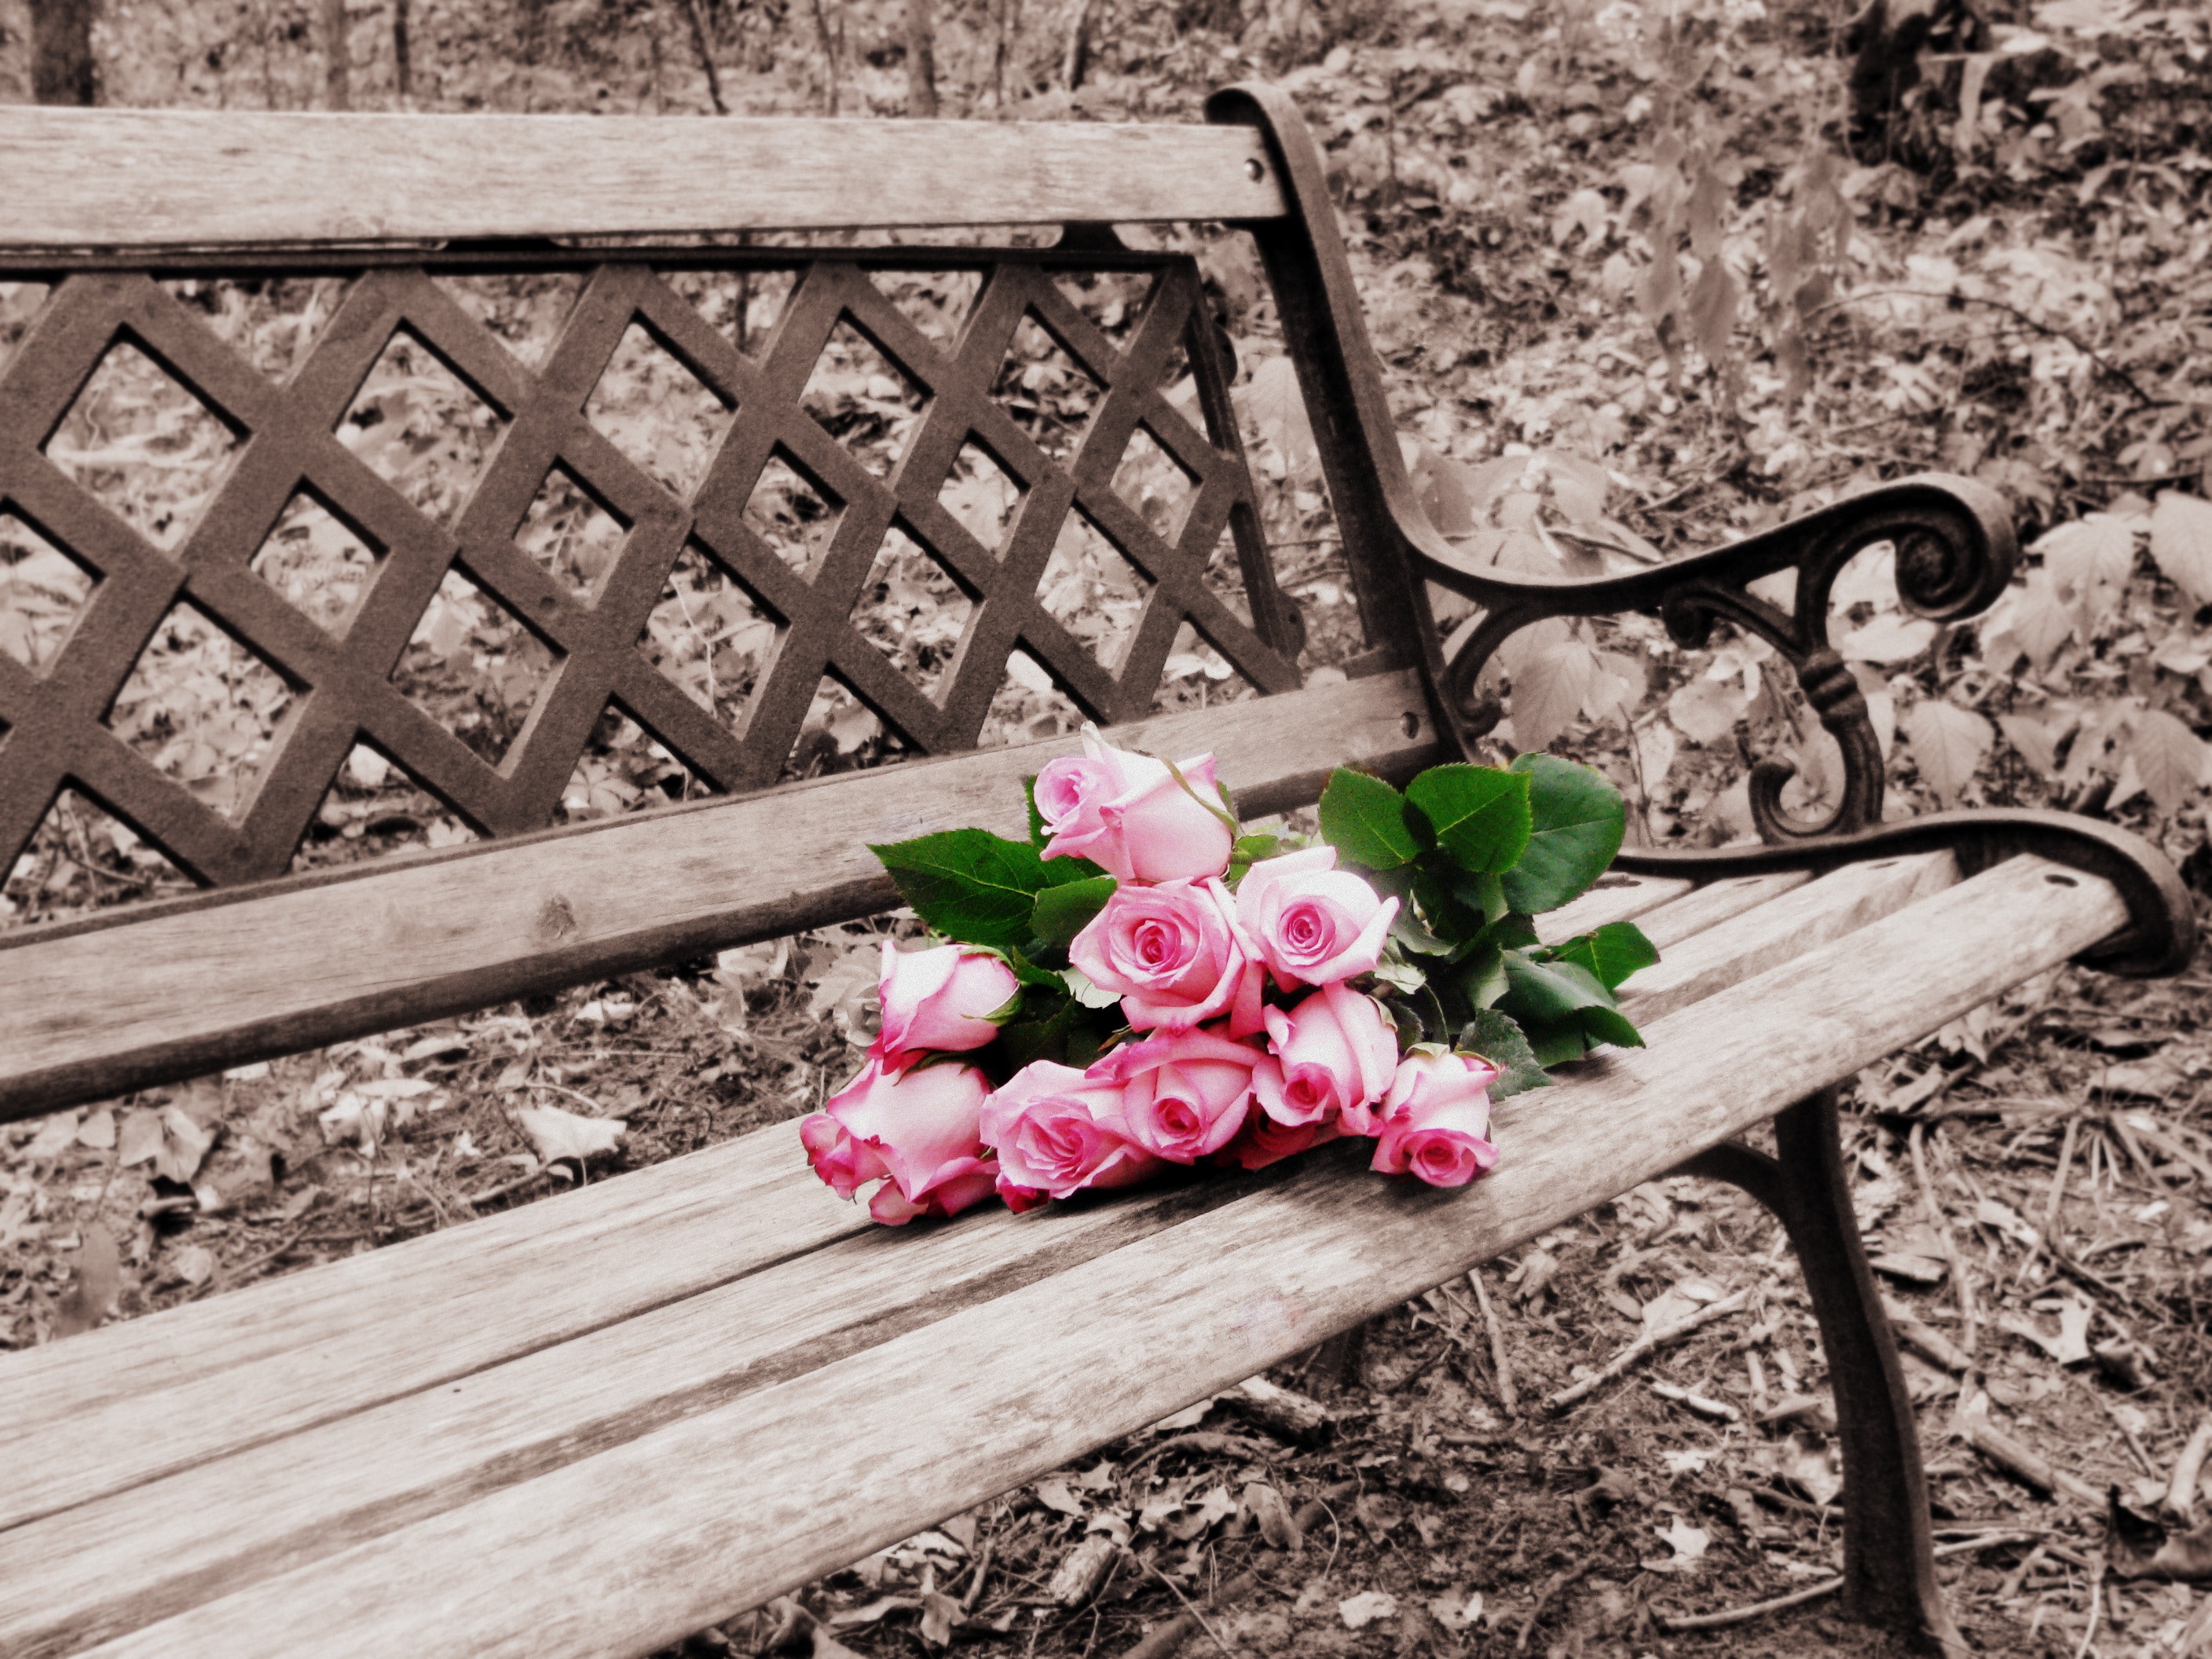
branch, blossom, plant, white, bench, leaf, flower, spring, color, flora, flowers, roses, focus, decorative, wooden, photograph, floristry, flower bouquet, selective color, roses on bench, selective coloring